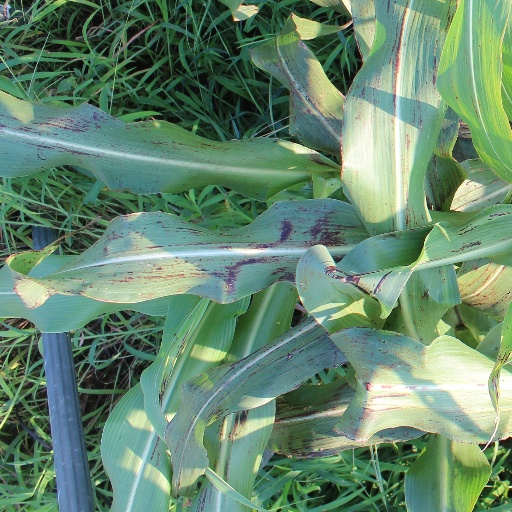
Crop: sorghum